Culture of South Australia

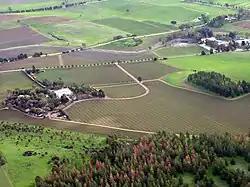
The Barossa Valley is a significant wine-producing region and a popular tourist destination.

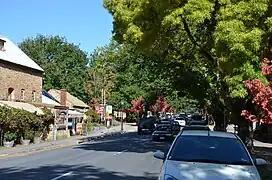
The town of Hahndorf, with its strong German history and population, reflects South Australia's early European immigration trends.

South Australia (state of Australia) has a variety of wine-producing regions, including the popular tourist destination Barossa Valley. A majority of the population is concentrated around the Adelaide metropolitan area.